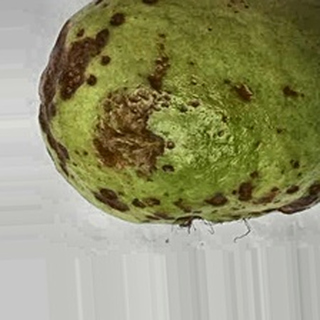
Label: guava_anthracnose